Nessly

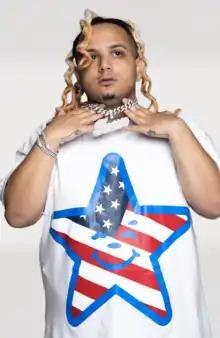
Nessly in 2022

Maclean Porter (born January 14, 1995), better known by his stage name Nessly, is an American rapper known for his album Wildflower, which was released in 2018.